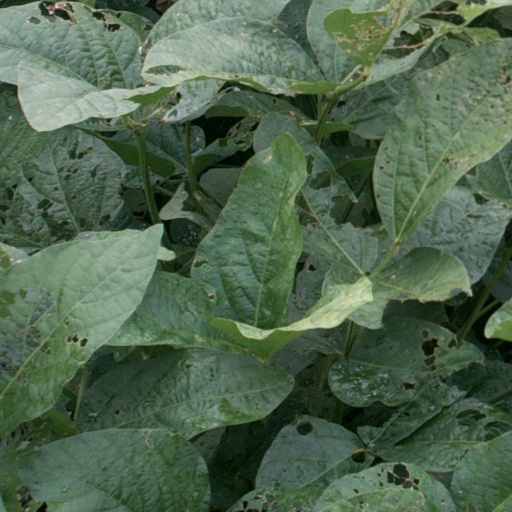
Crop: soybean